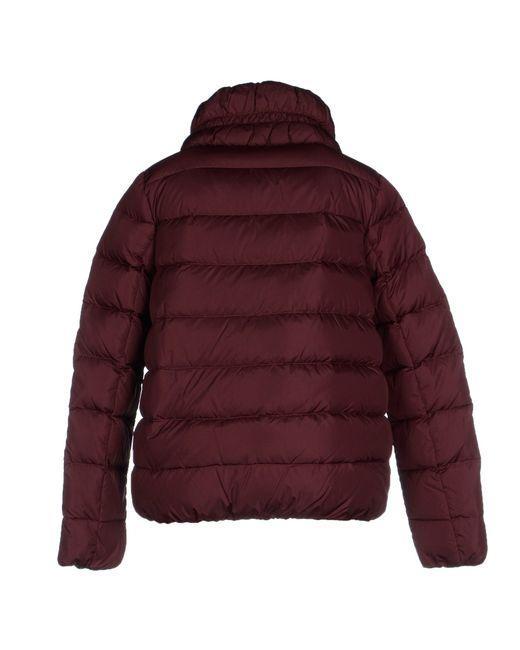
Kastanienbraune Unisex-Bumb-Winterjacke.